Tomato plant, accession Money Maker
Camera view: vertical (180 deg); turntable rotation: 210 degrees
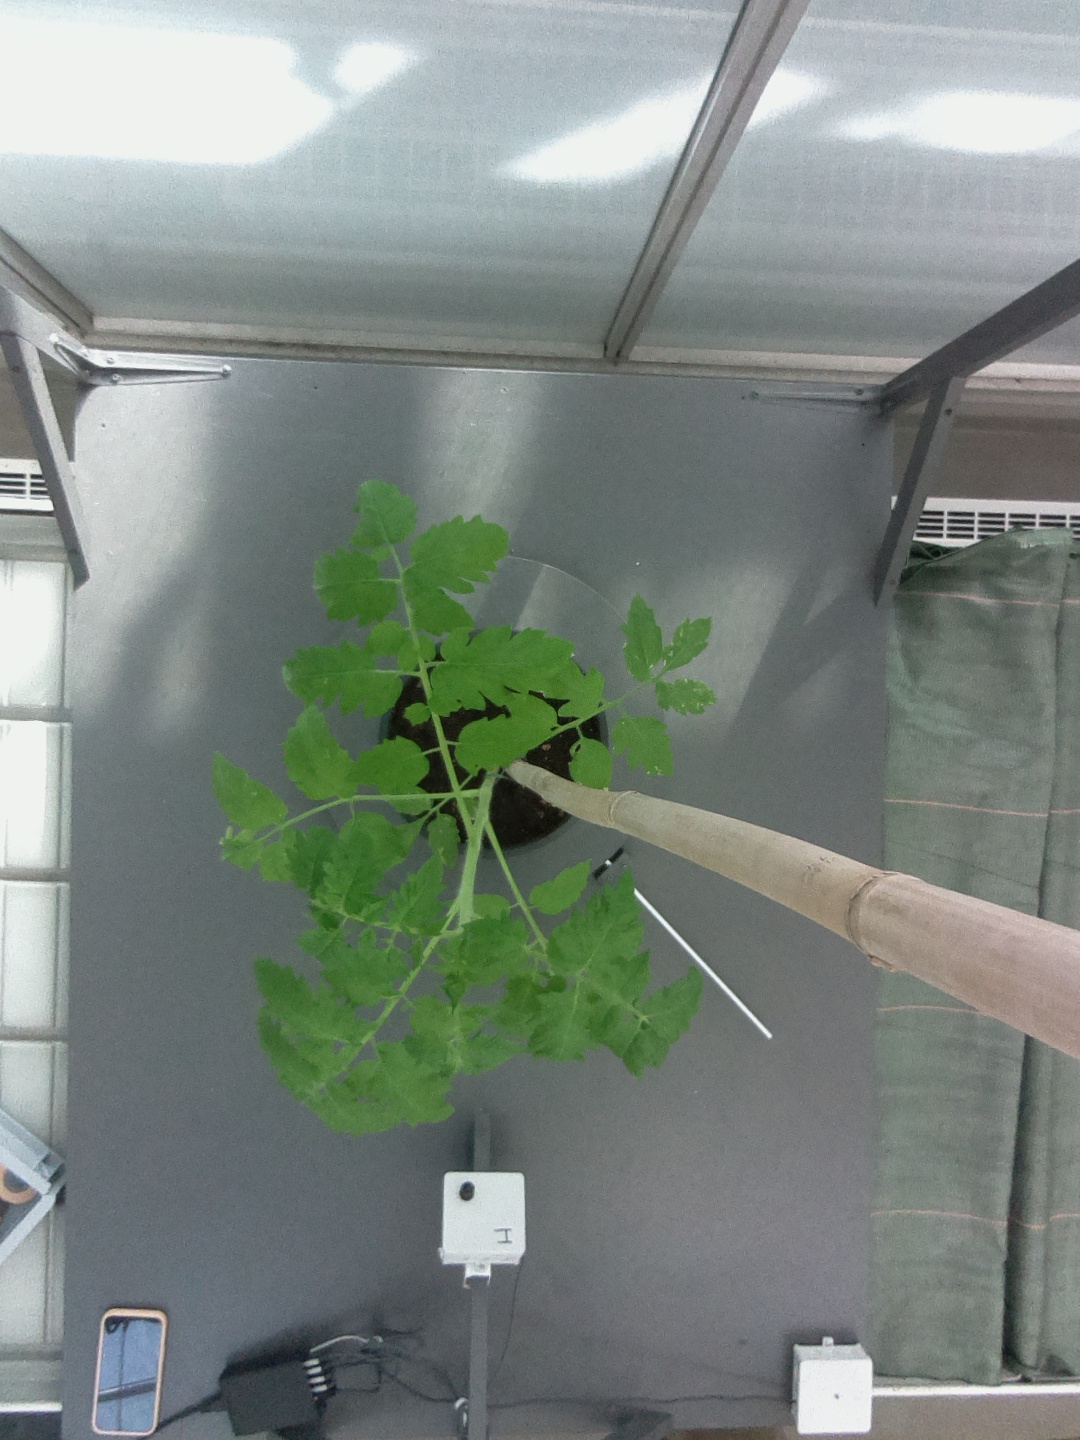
BBCH growth stage 14: 8 of true leaves visible